Answer in natural language. How many Doorways are visible in the scene? Choose between the following options: 2, 3, 0, 1 or 4
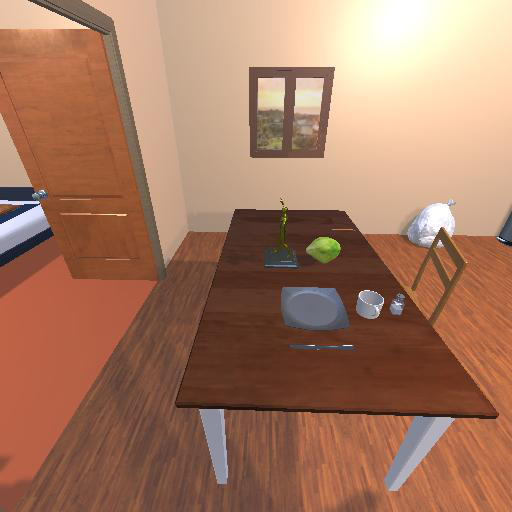
<answer>1</answer>